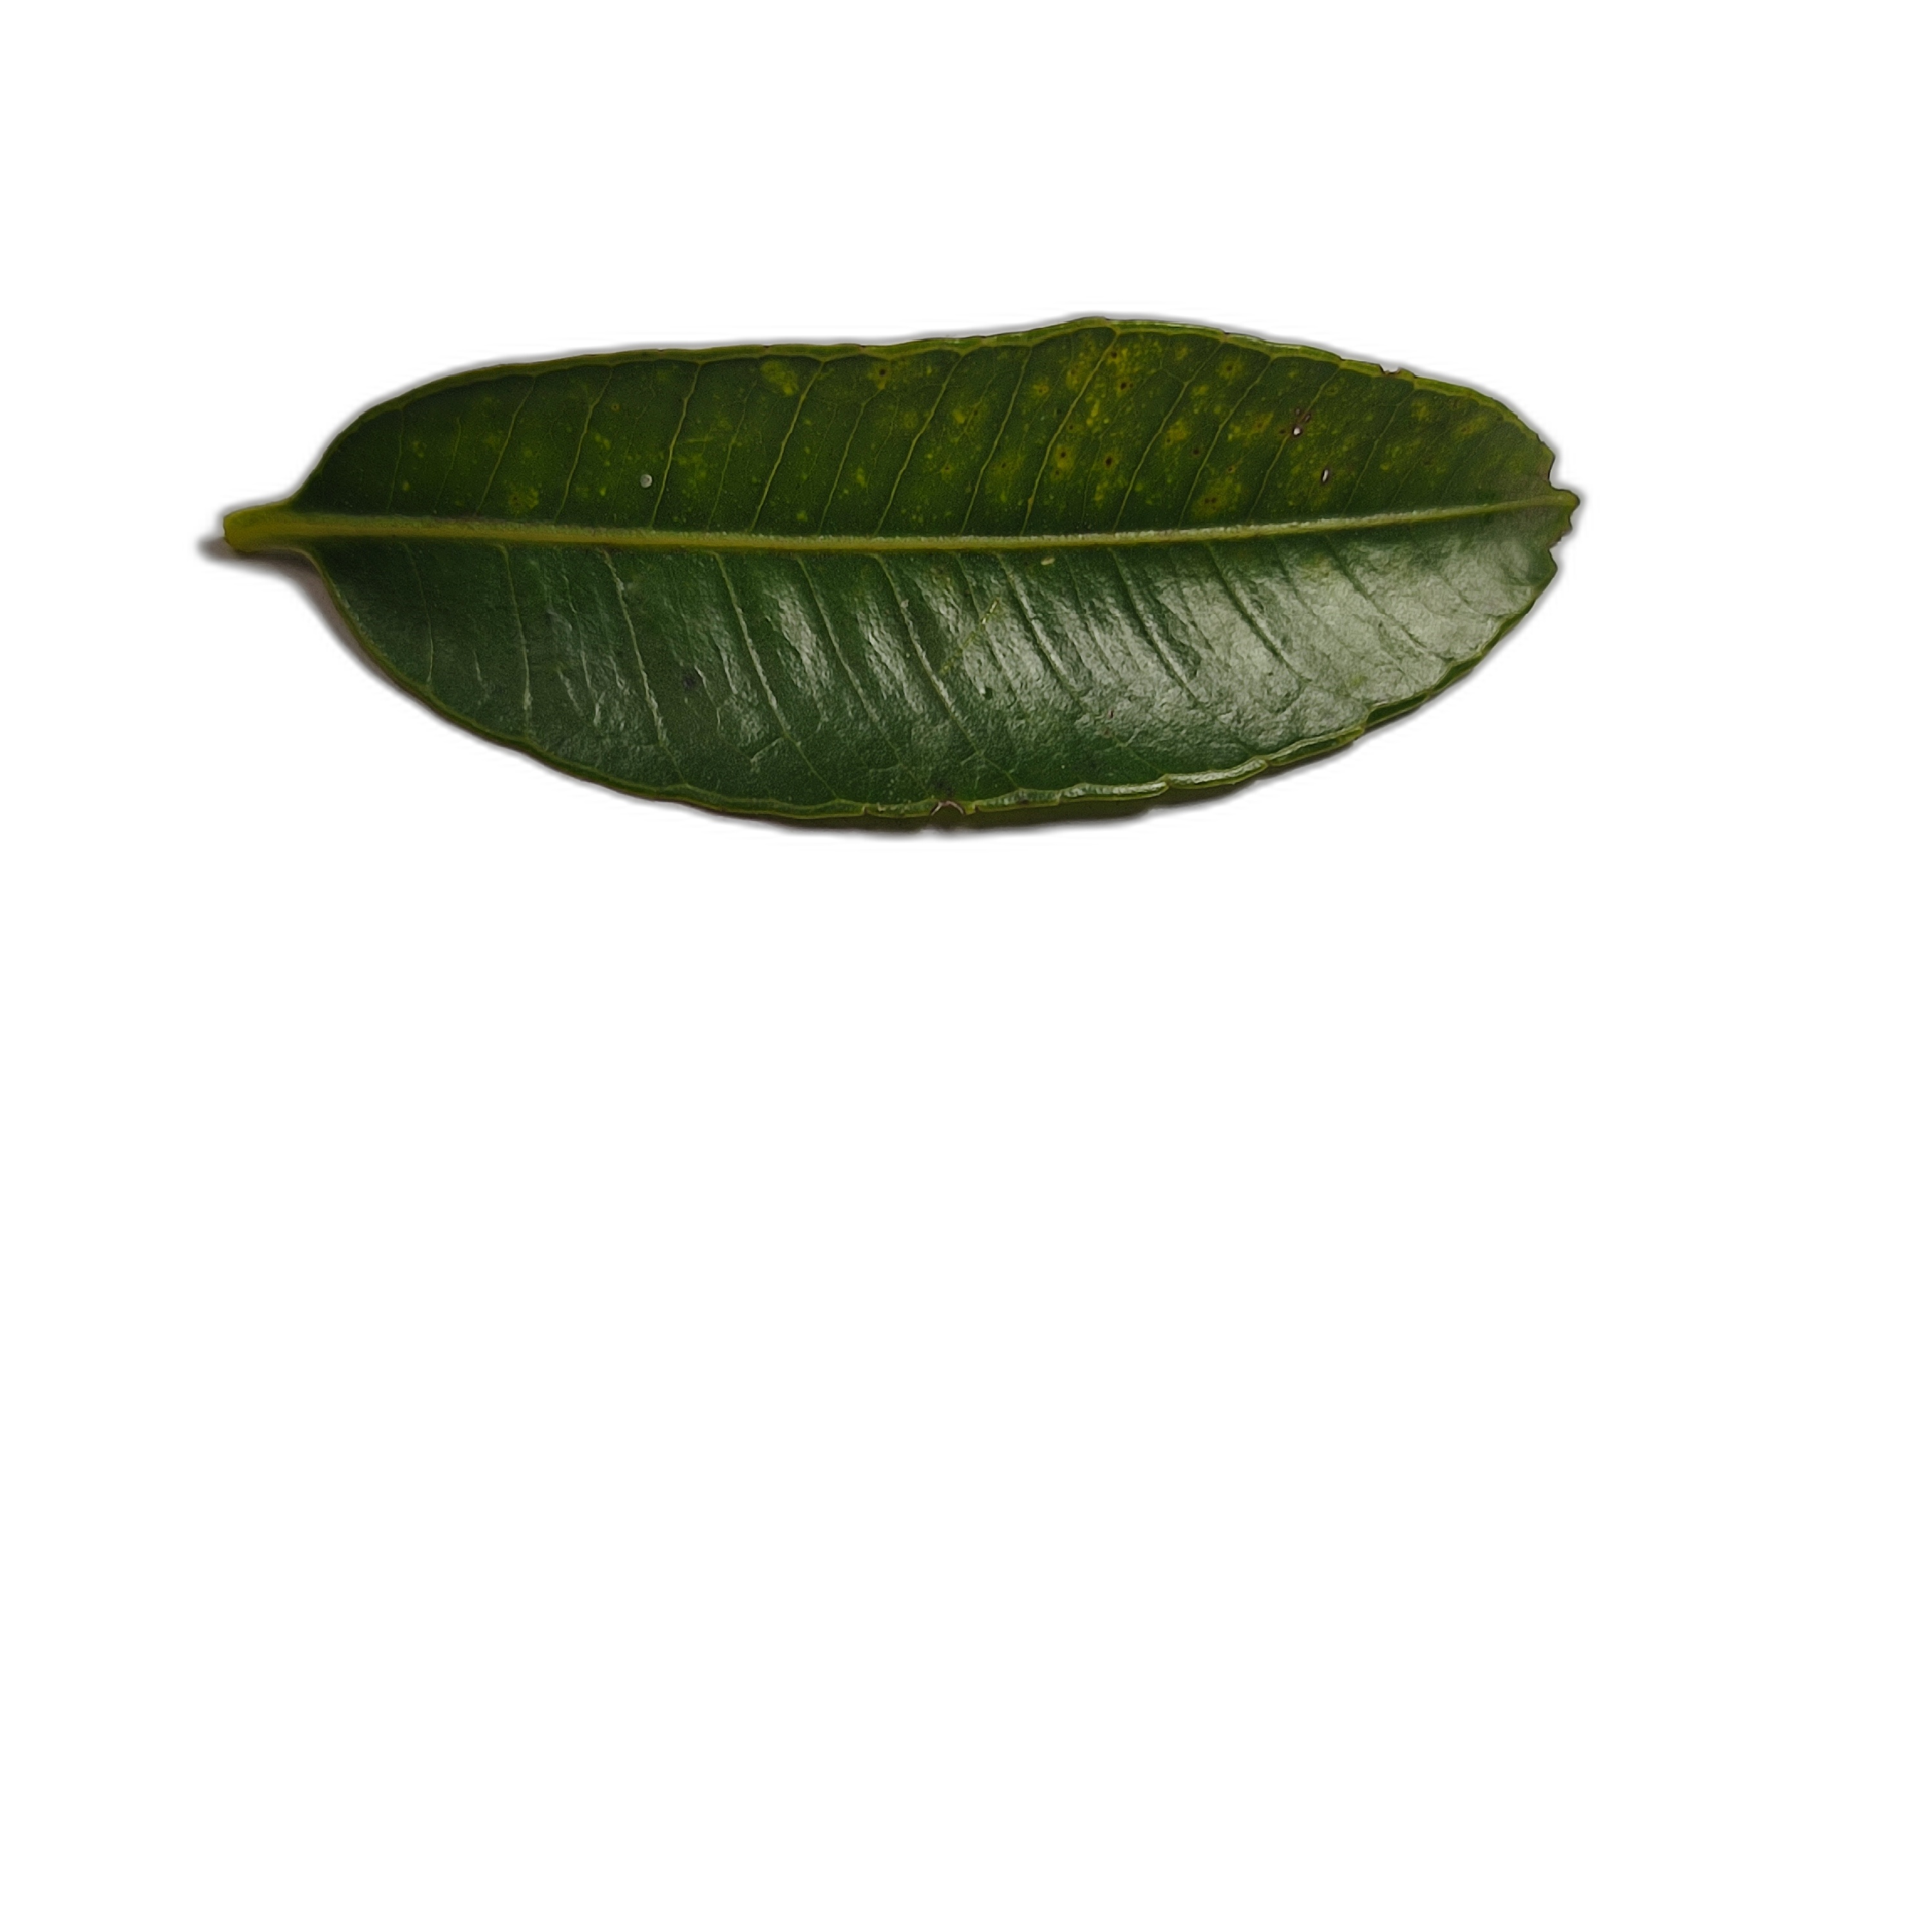
Label: healthy